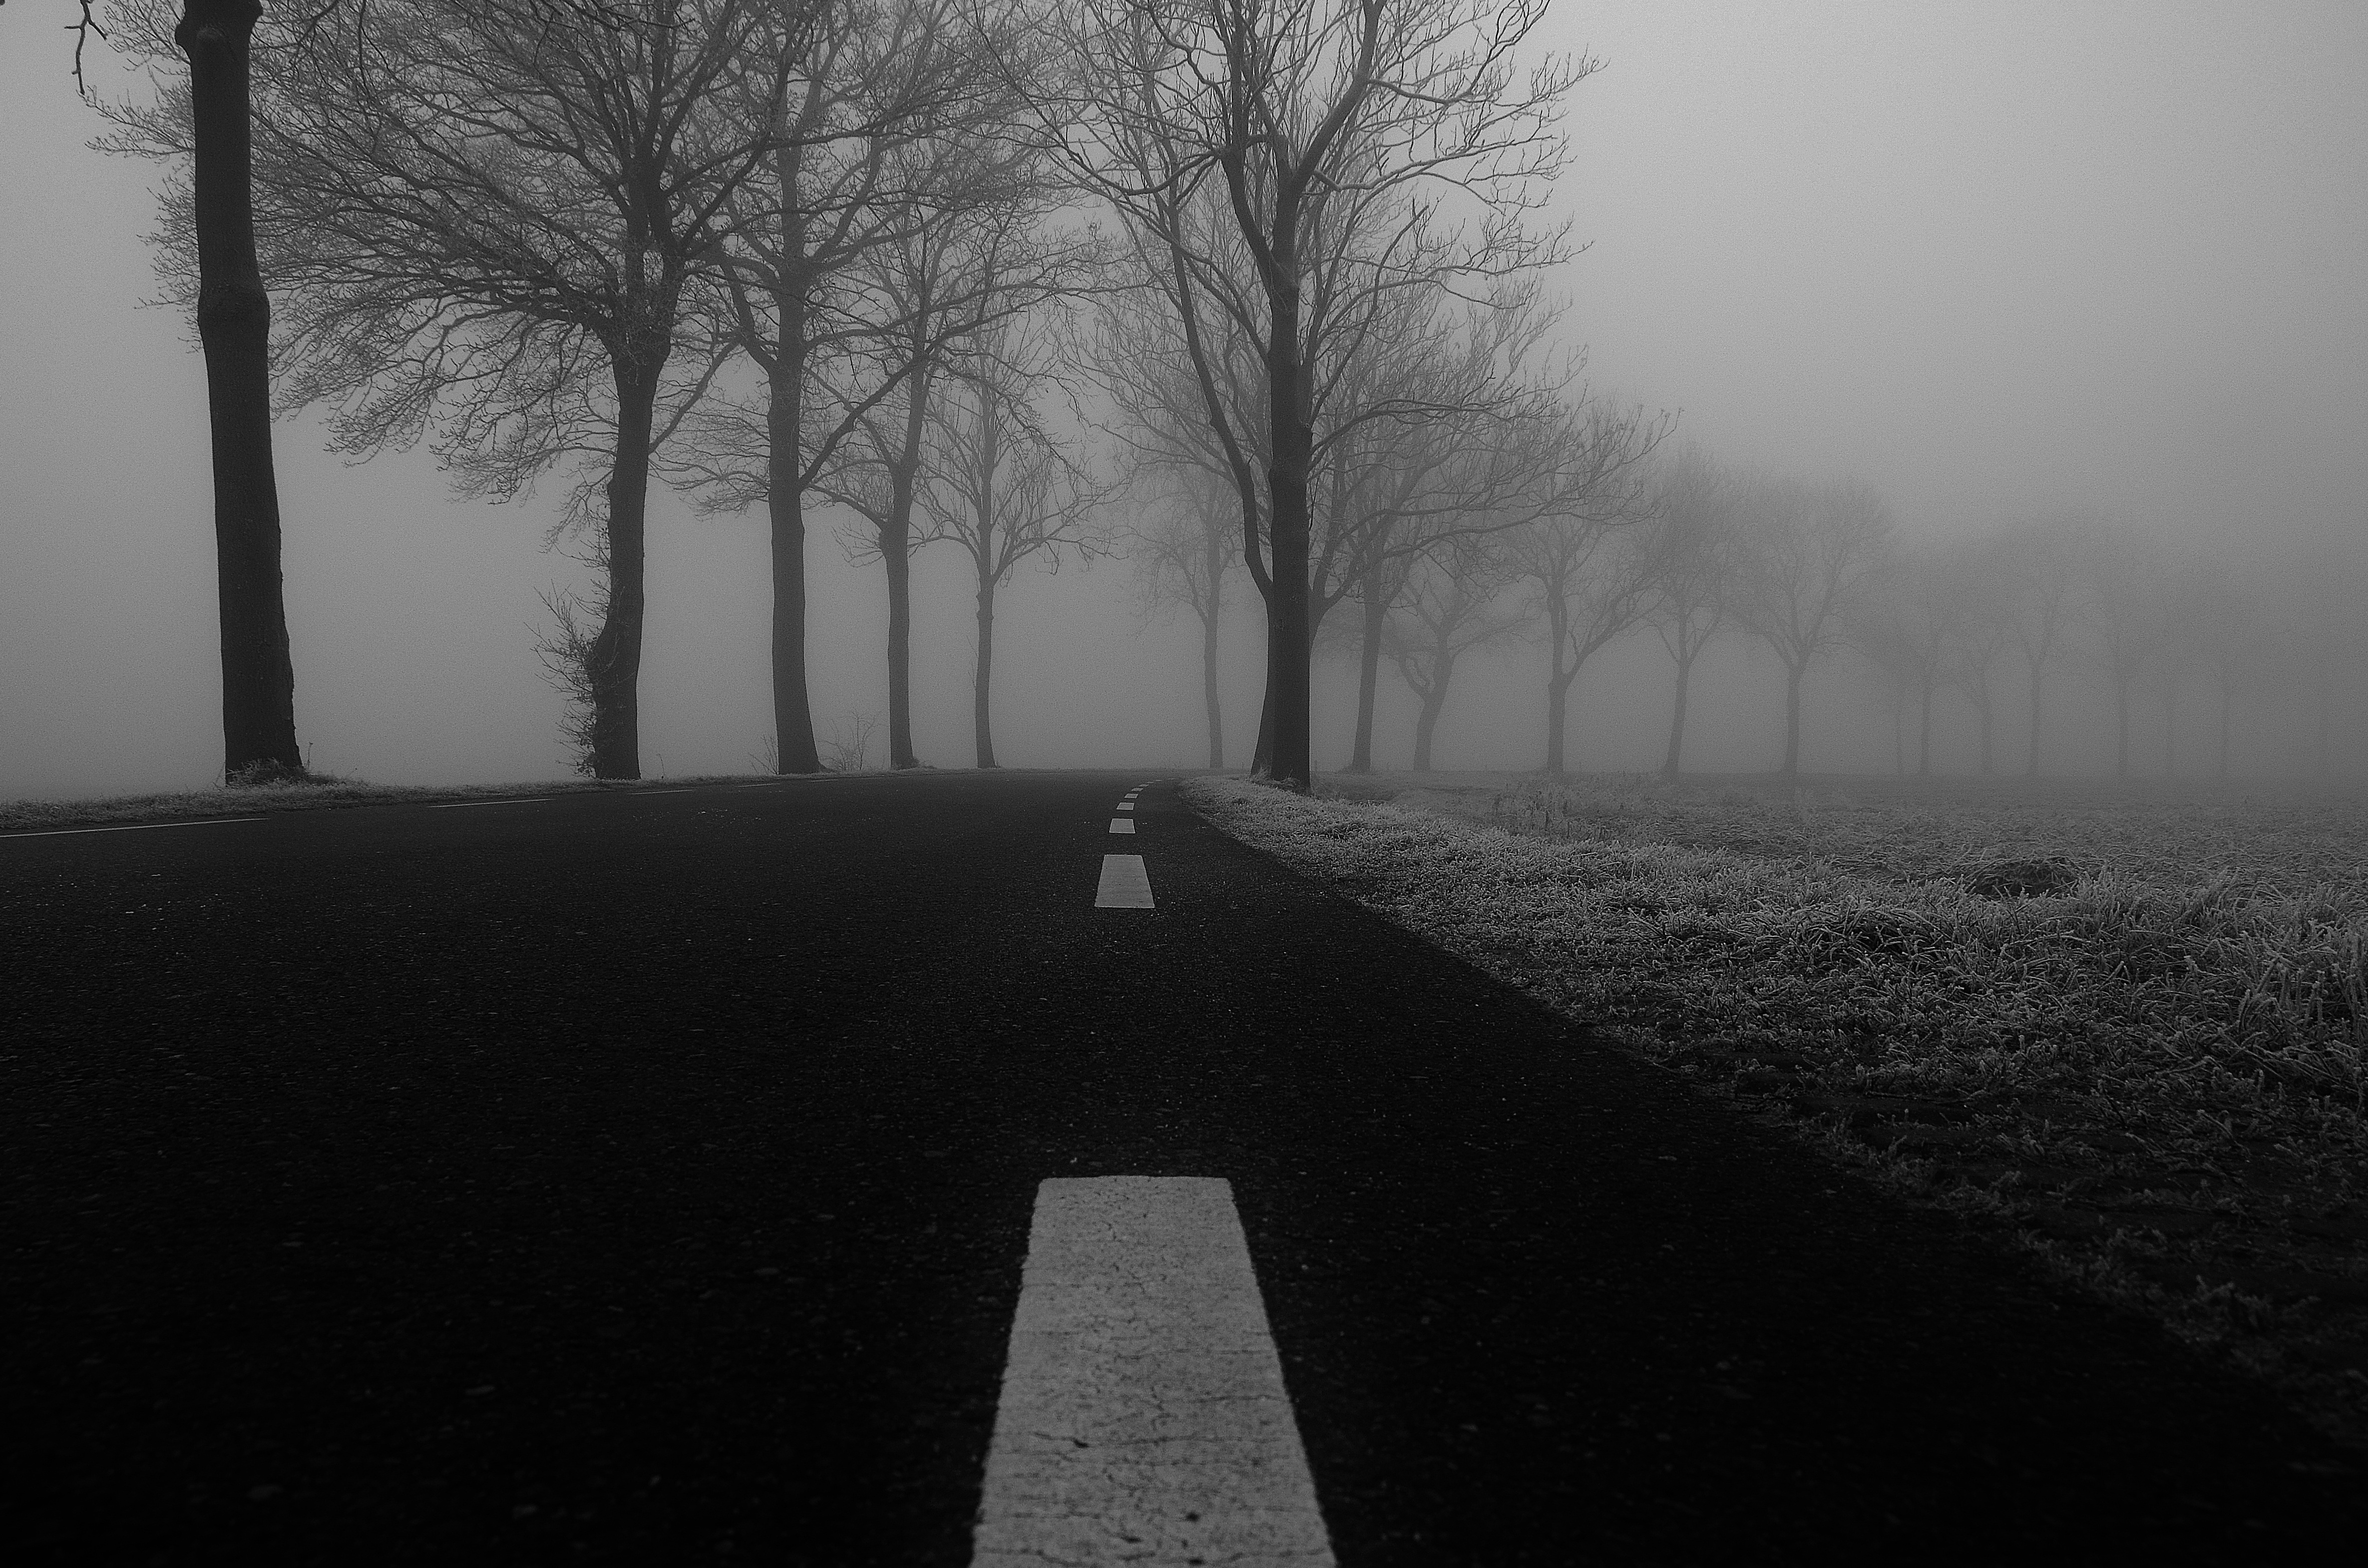
tree, grass, snow, cold, winter, light, black and white, fog, road, mist, white, sunlight, morning, frost, atmosphere, pavement, dark, weather, shadow, darkness, black, monochrome, trees, grey, misty, freezing, monochrome photography, atmospheric phenomenon